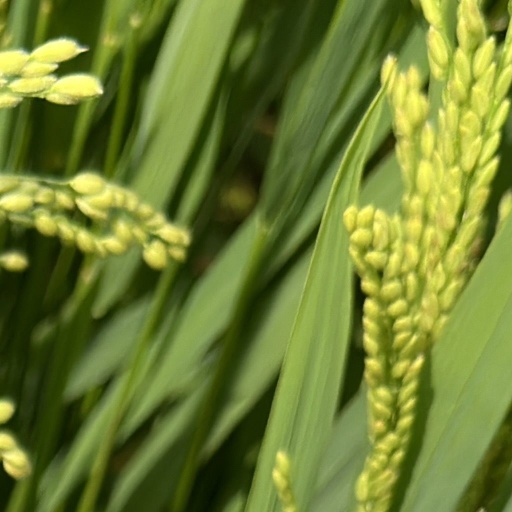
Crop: rice